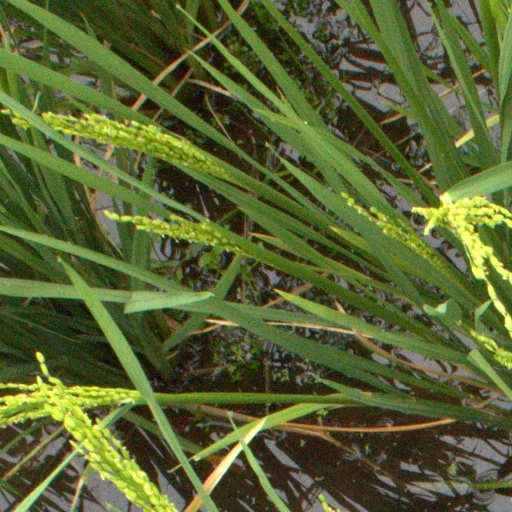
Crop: rice